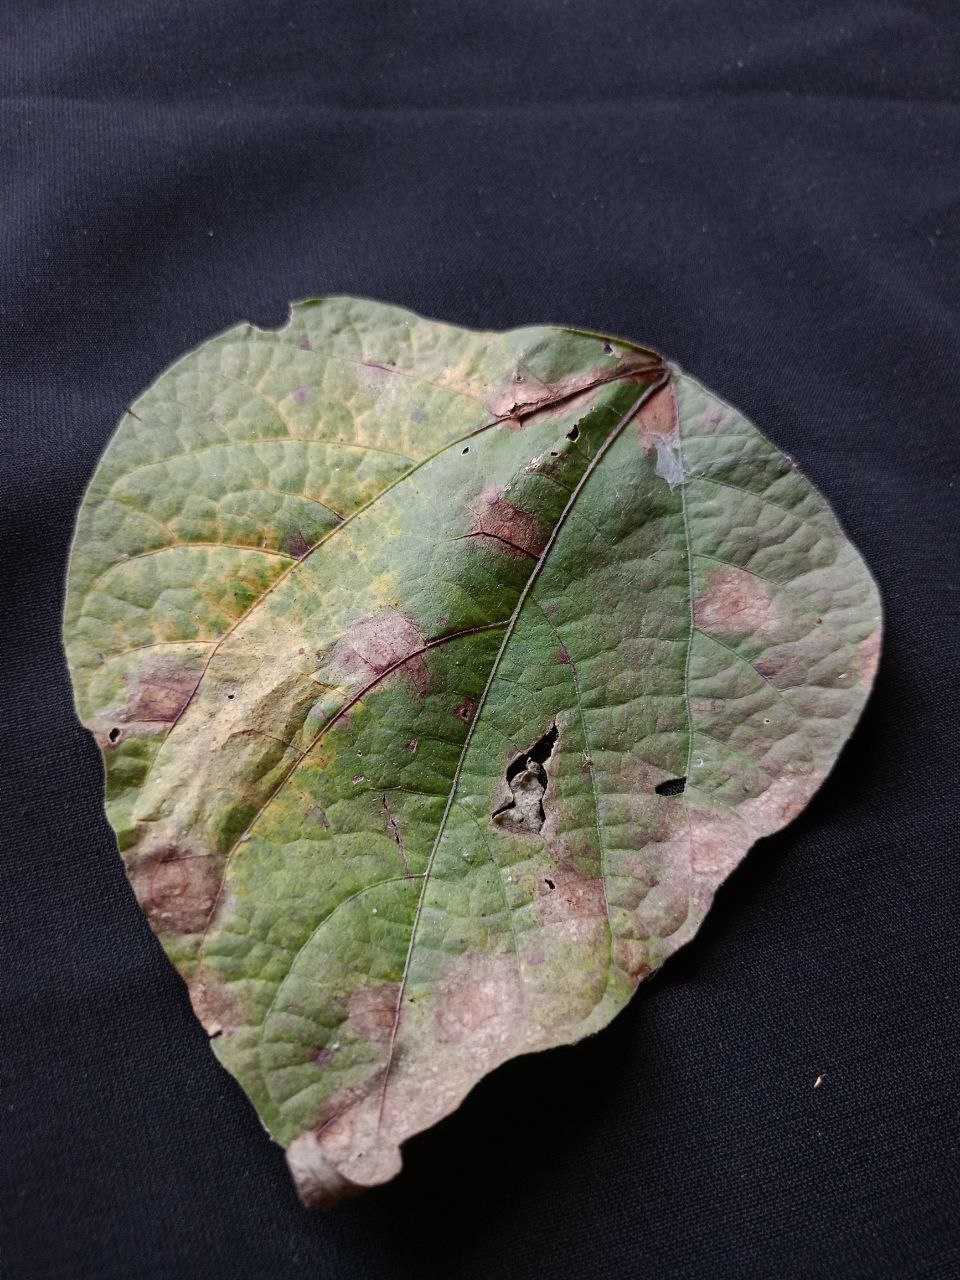
Crop: bean
Leaf condition: Blight